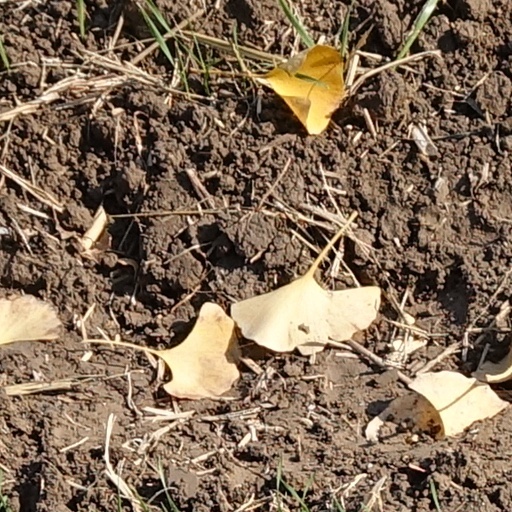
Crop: wheat